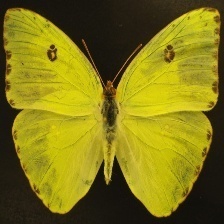
Species: CLOUDED SULPHUR
Butterfly family (ImageNet category): sulphur_butterfly